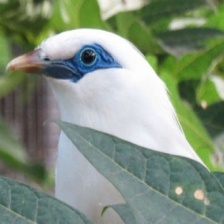
Species: BALI STARLING
Scientific name: LEUCOPSAR ROTHSCHILDI